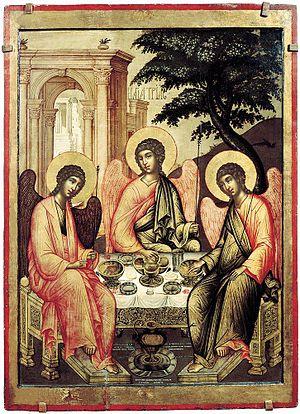
Simon Fiodorovitch Ouchakov, né en 1626 et mort le 25 juin 1686 à Moscou, est un peintre iconographe russe du XVIIᵉ siècle. Avec Fiodor Zoubov et Fiodor Rojnov, il a participé à la réforme globale de l'Église russe orthodoxe entreprise par le patriarche Nikon.